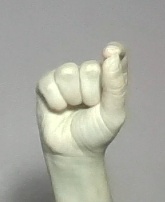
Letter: fa